Shijingshan, Beijing

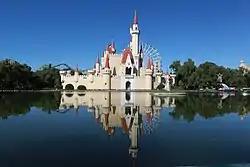
Beijing Shijingshan Amusement Park

In 2017, the regional GDP of the district was 53.54 billion yuan, with GDP per capita at 87.5 thousand yuan.